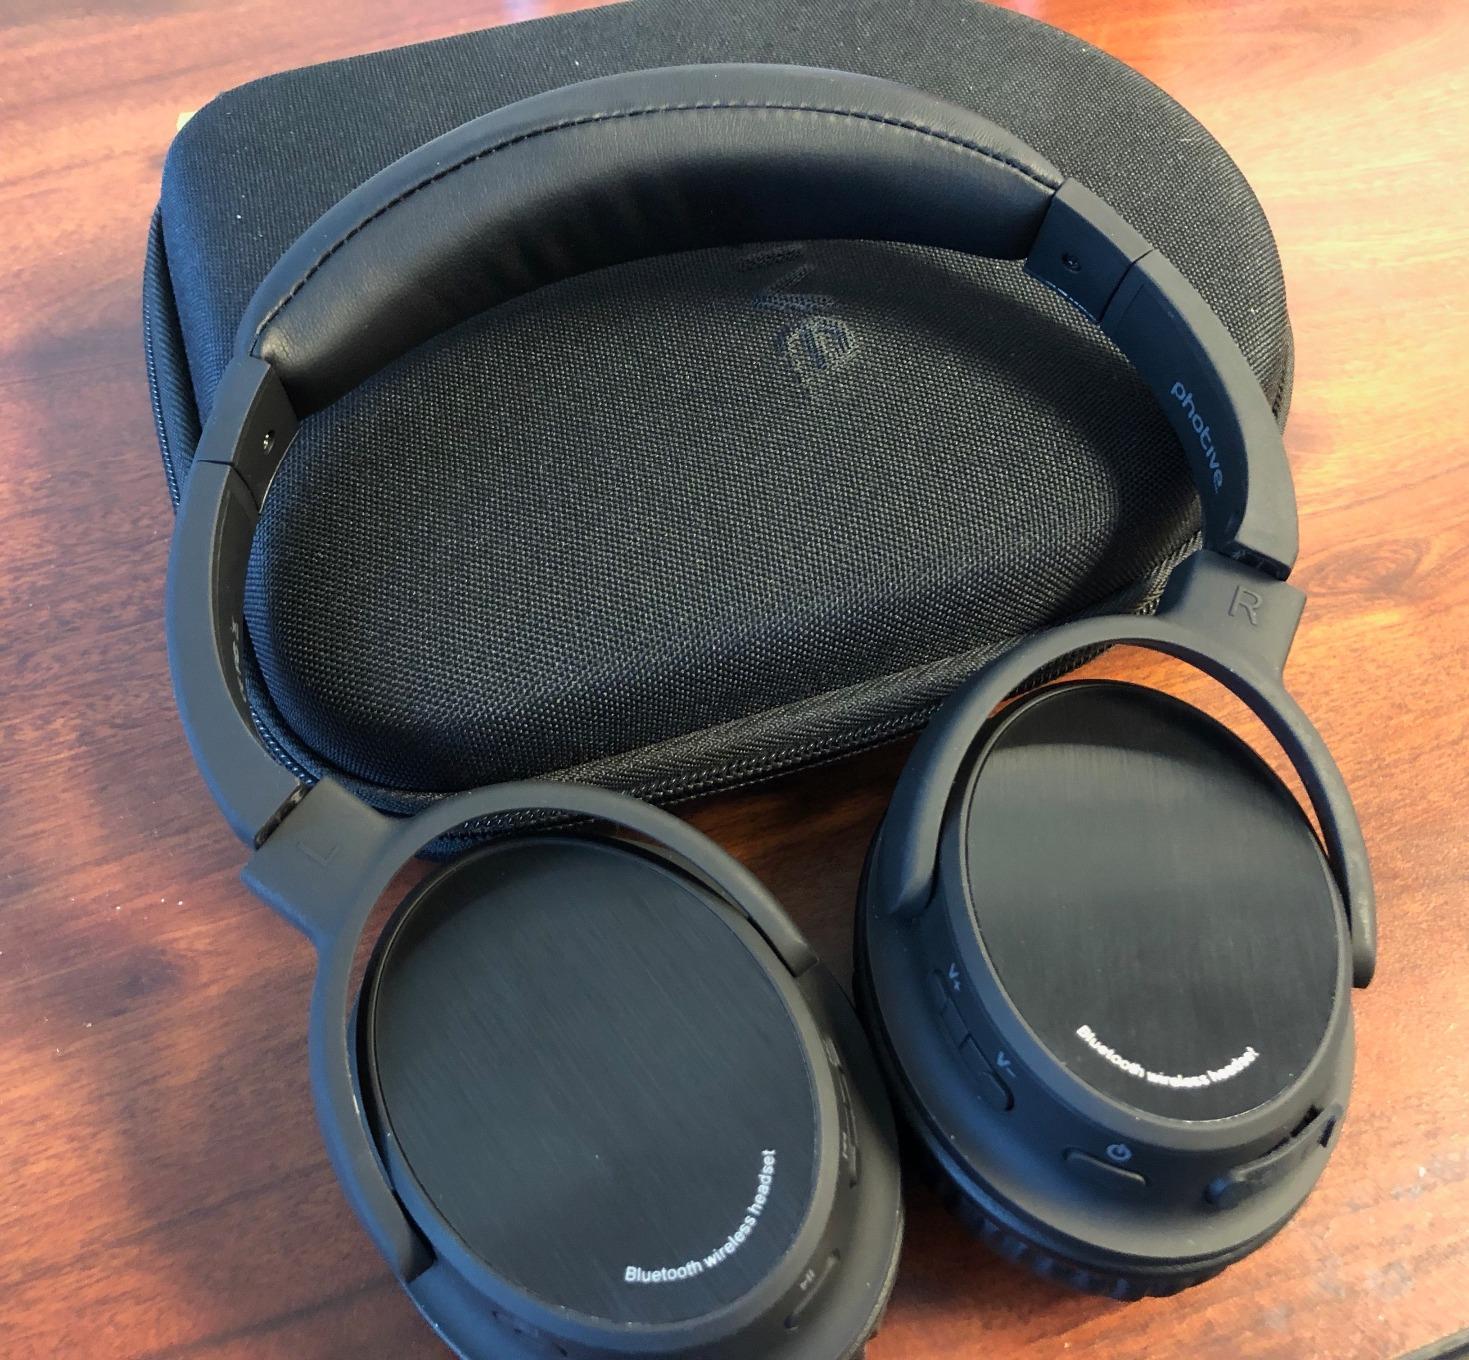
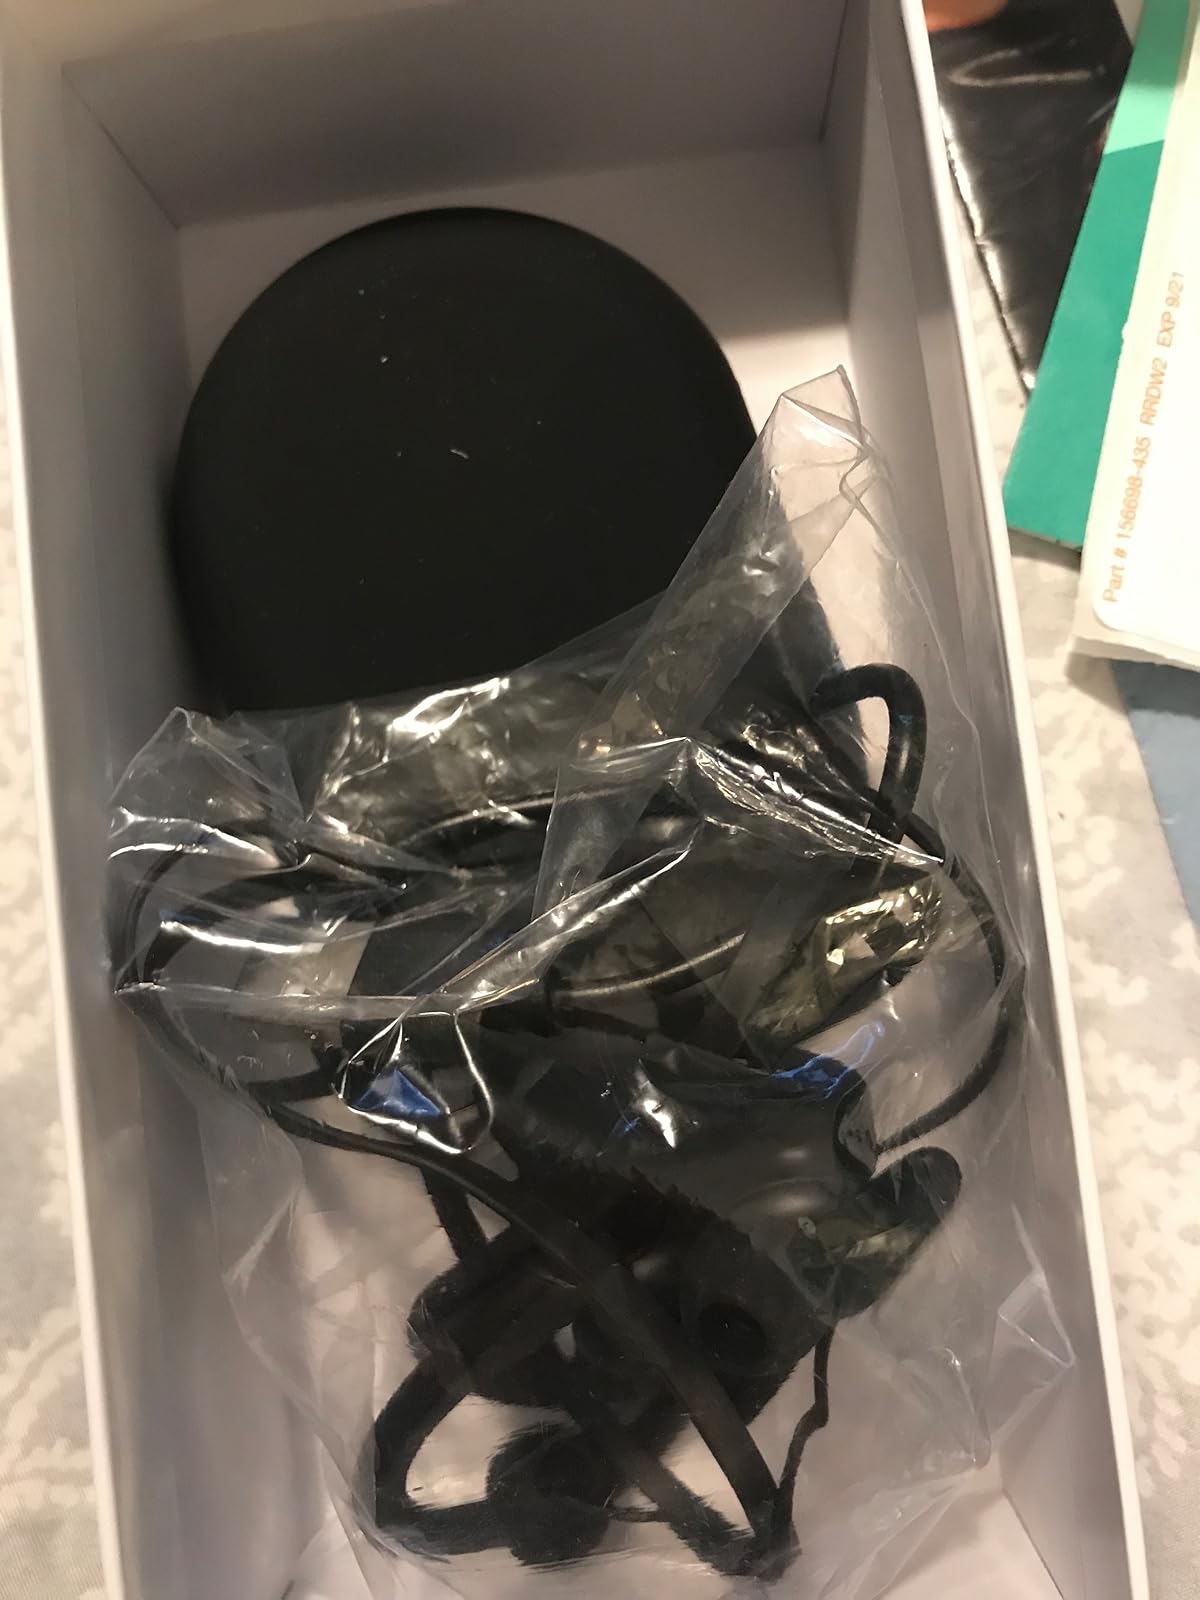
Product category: headphones
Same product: no